The Million Dollar Shot

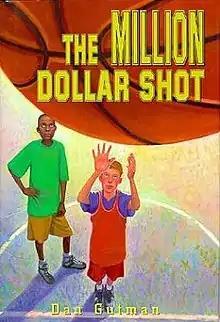
First edition (publ. Little, Brown)

The Million Dollar Shot is a children's story written by Dan Gutman. It is held by over 1100 US and Canadian libraries, according to WorldCat. In promotion of Gutman's 2006 novel "The Million Dollar Putt", Hyperion Books for Children republished the authors previous four books in his Million Dollar series, hiring Michael Koelsch to illustrate new cover artworks for all five novels.